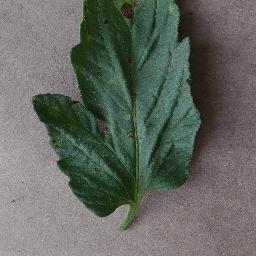
Label: Tomato___Early_blight